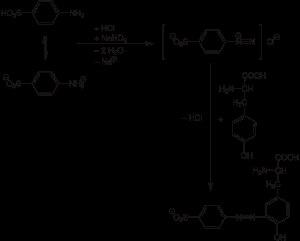
La réaction de Pauly est utilisée pour la détection qualitative des acides aminés : tyrosine et histidine. Le test est nommé d'après Hermann Pauly, le chimiste qui l’a conçu.